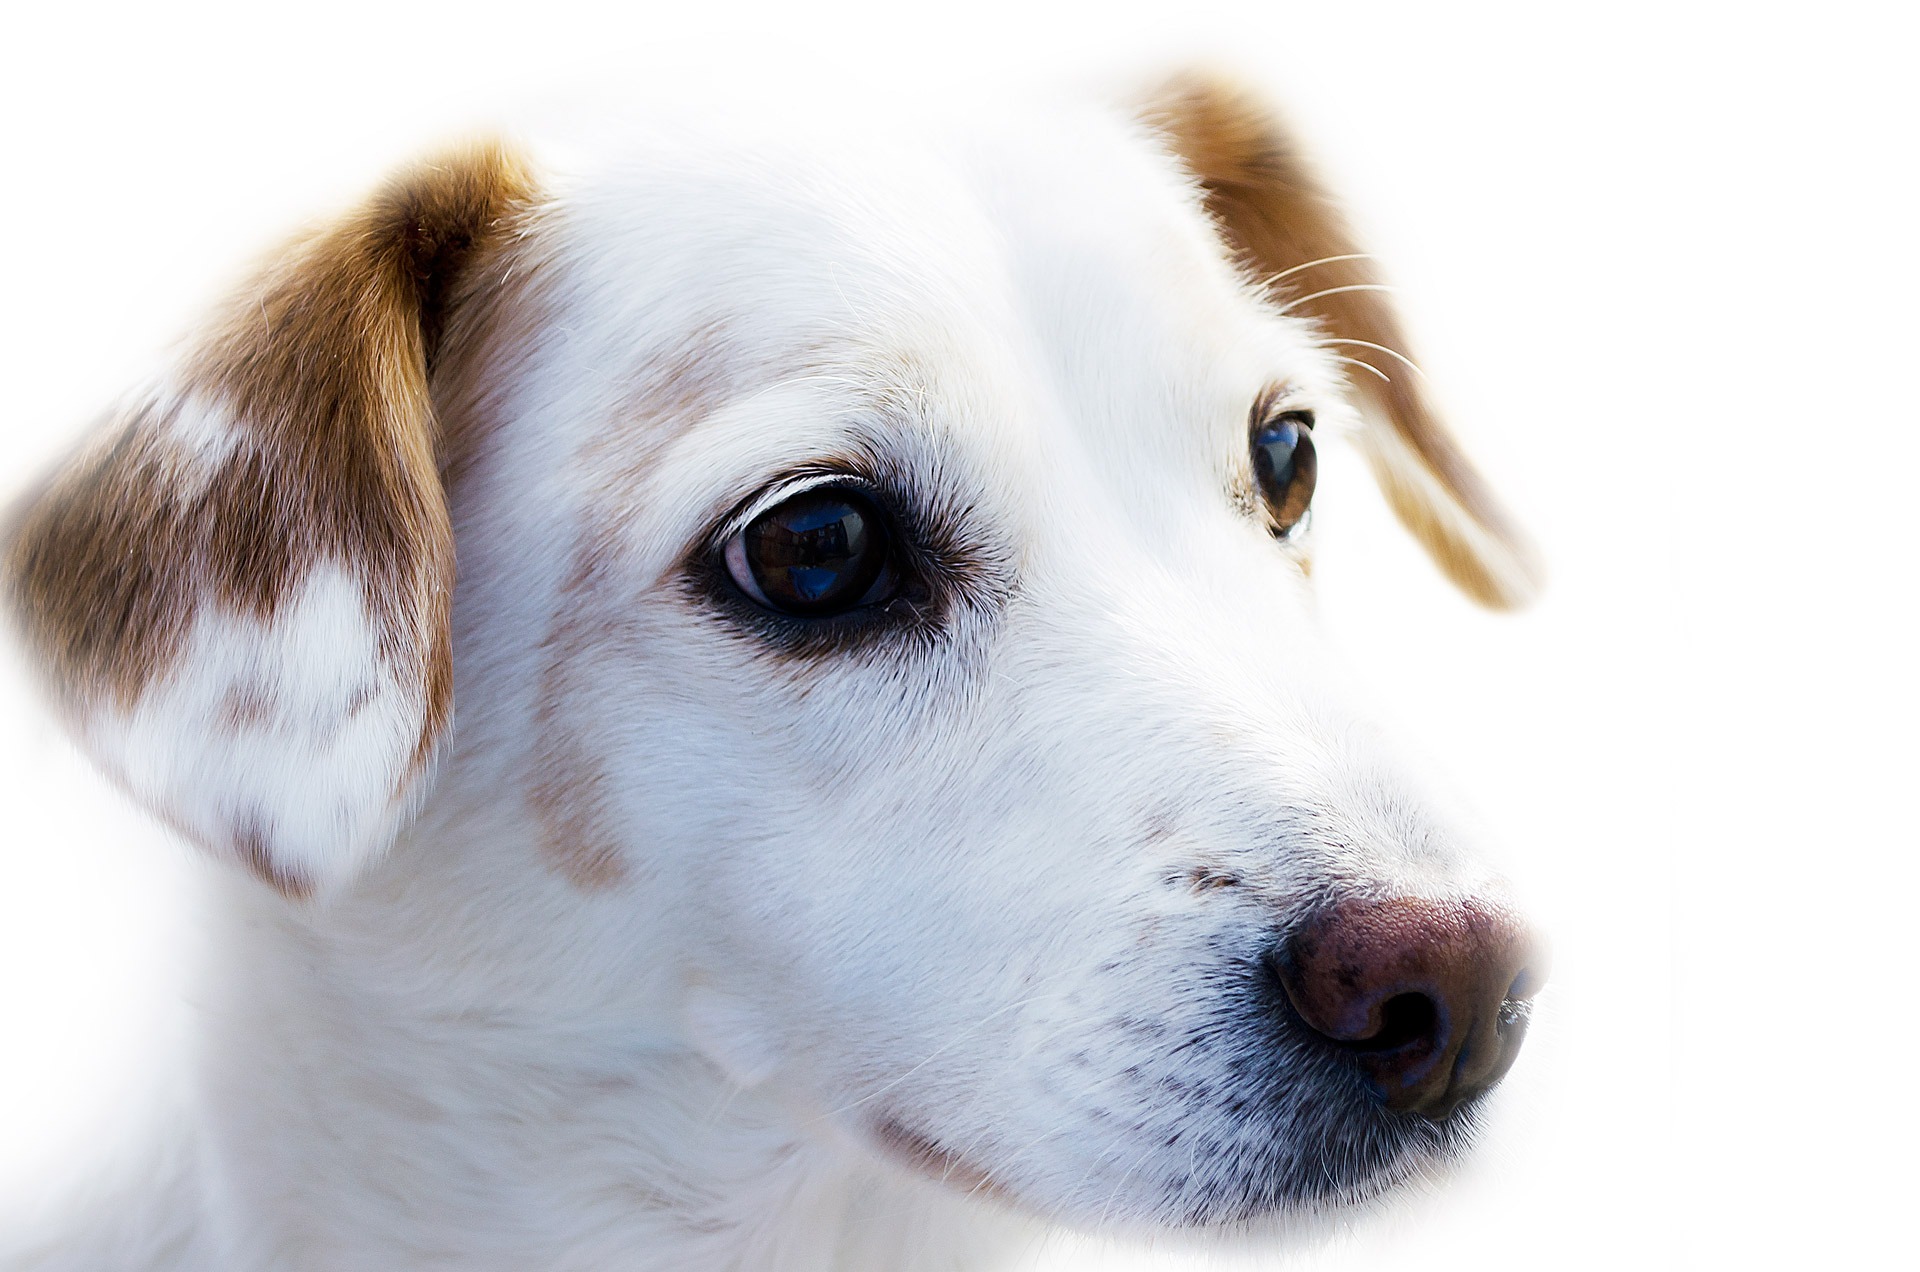
white, puppy, dog, animal, cute, pet, mammal, close up, nose, vertebrate, dog breed, australian shepherd, animal photography, dog like mammal